672d Technical Training Squadron

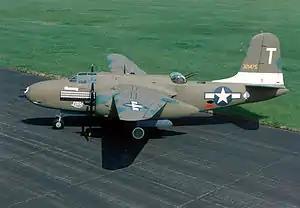
National Museum of the USAF Douglas A-20 in Southwest Pacific markings

The 672d Bombardment Squadron was activated in the spring of 1943 at Will Rogers Field, Oklahoma as one of the original squadrons of the 417th Bombardment Group The squadron drew its initial cadre from the 46th and 416th Bombardment Groups. Once assigned, the 672d's key personnel traveled to Orlando Army Air Base in mid-April where they received combat training from the Army Air Forces School of Applied Tactics.